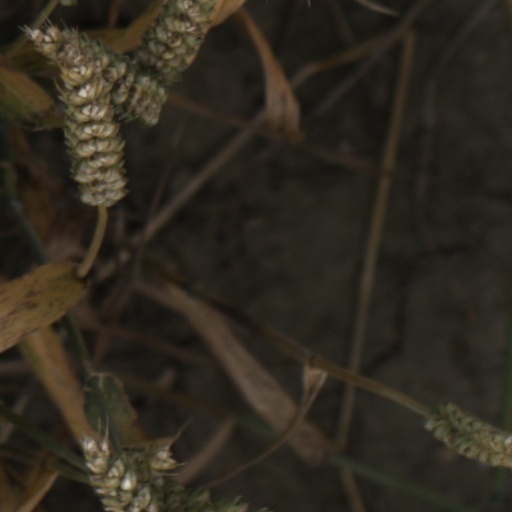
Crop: wheat